Mohd Amar Abdullah

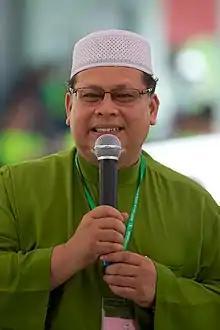

Mohd Amar bin Abdullah (born 29 July 1959) is a Malaysian politician and lecturer who has served as Speaker of the Kelantan State Legislative Assembly since September 2023 and Member of the Kelantan State Legislative Assembly (MLA) for Panchor since March 2004. He served as the Deputy Menteri Besar of Kelantan and Member of the Kelantan State Executive Council (EXCO) in the Pakatan Rakyat (PR), Gagasan Sejahtera (GS) and Perikatan Nasional (PN) state administrations under Menteris Besar Nik Abdul Aziz Nik Mat and Ahmad Yakob from May 2013 and from March 2004 to August 2023 respectively as well as the Member of Parliament (MP) for Pengkalan Chepa from April 1995 to March 2004. He is a member and one of the Vice Presidents of the Malaysian Islamic Party (PAS), a component party of the PN, formerly PR, GS, Barisan Alternatif (BA) and Angkatan Perpaduan Ummah (APU) coalitions.